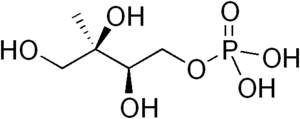
Le 2-C-méthylérythritol-4-phosphate est un intermédiaire de la voie du méthylérythritol phosphate de biosynthèse des isoprénoïdes.